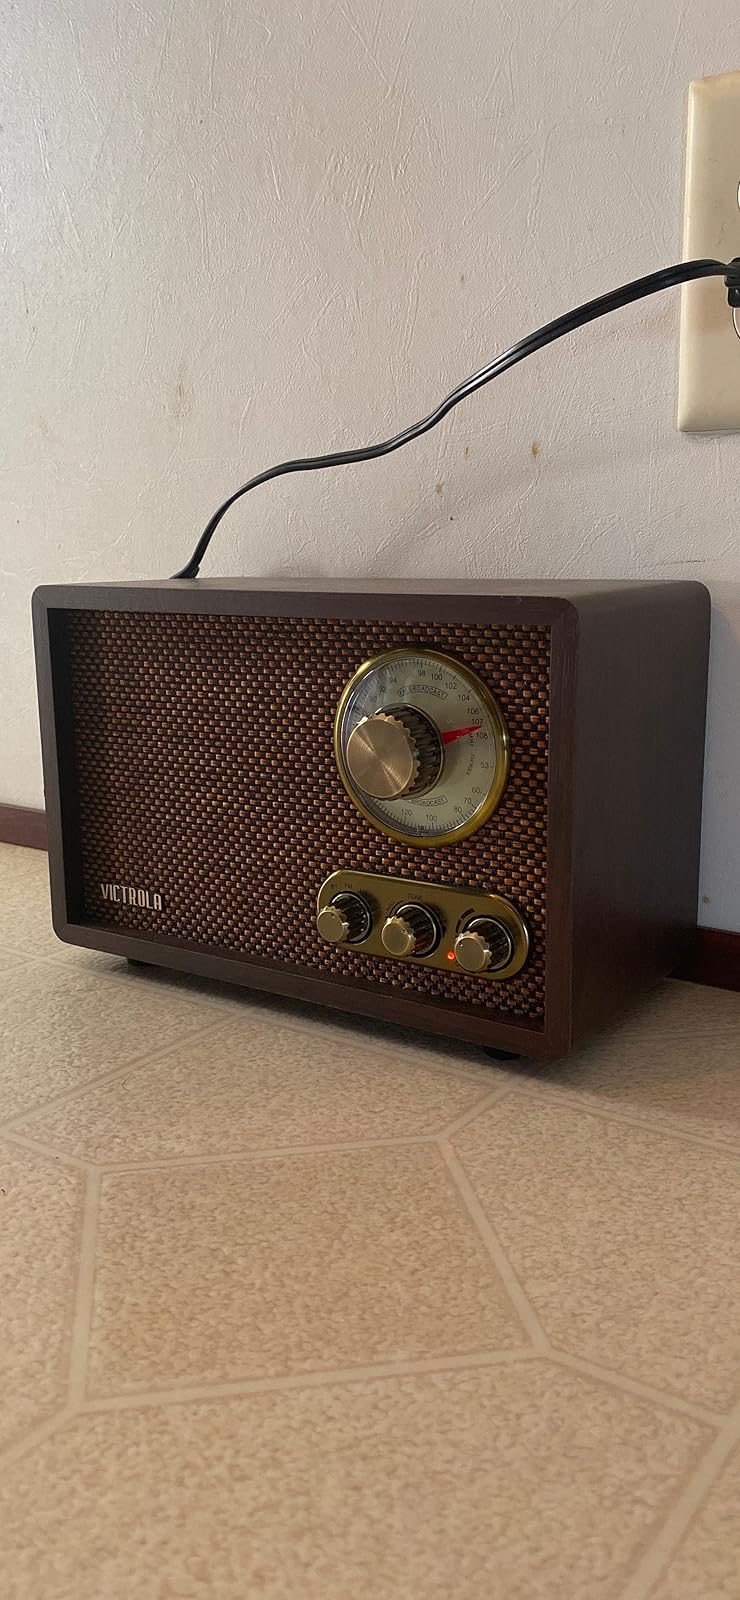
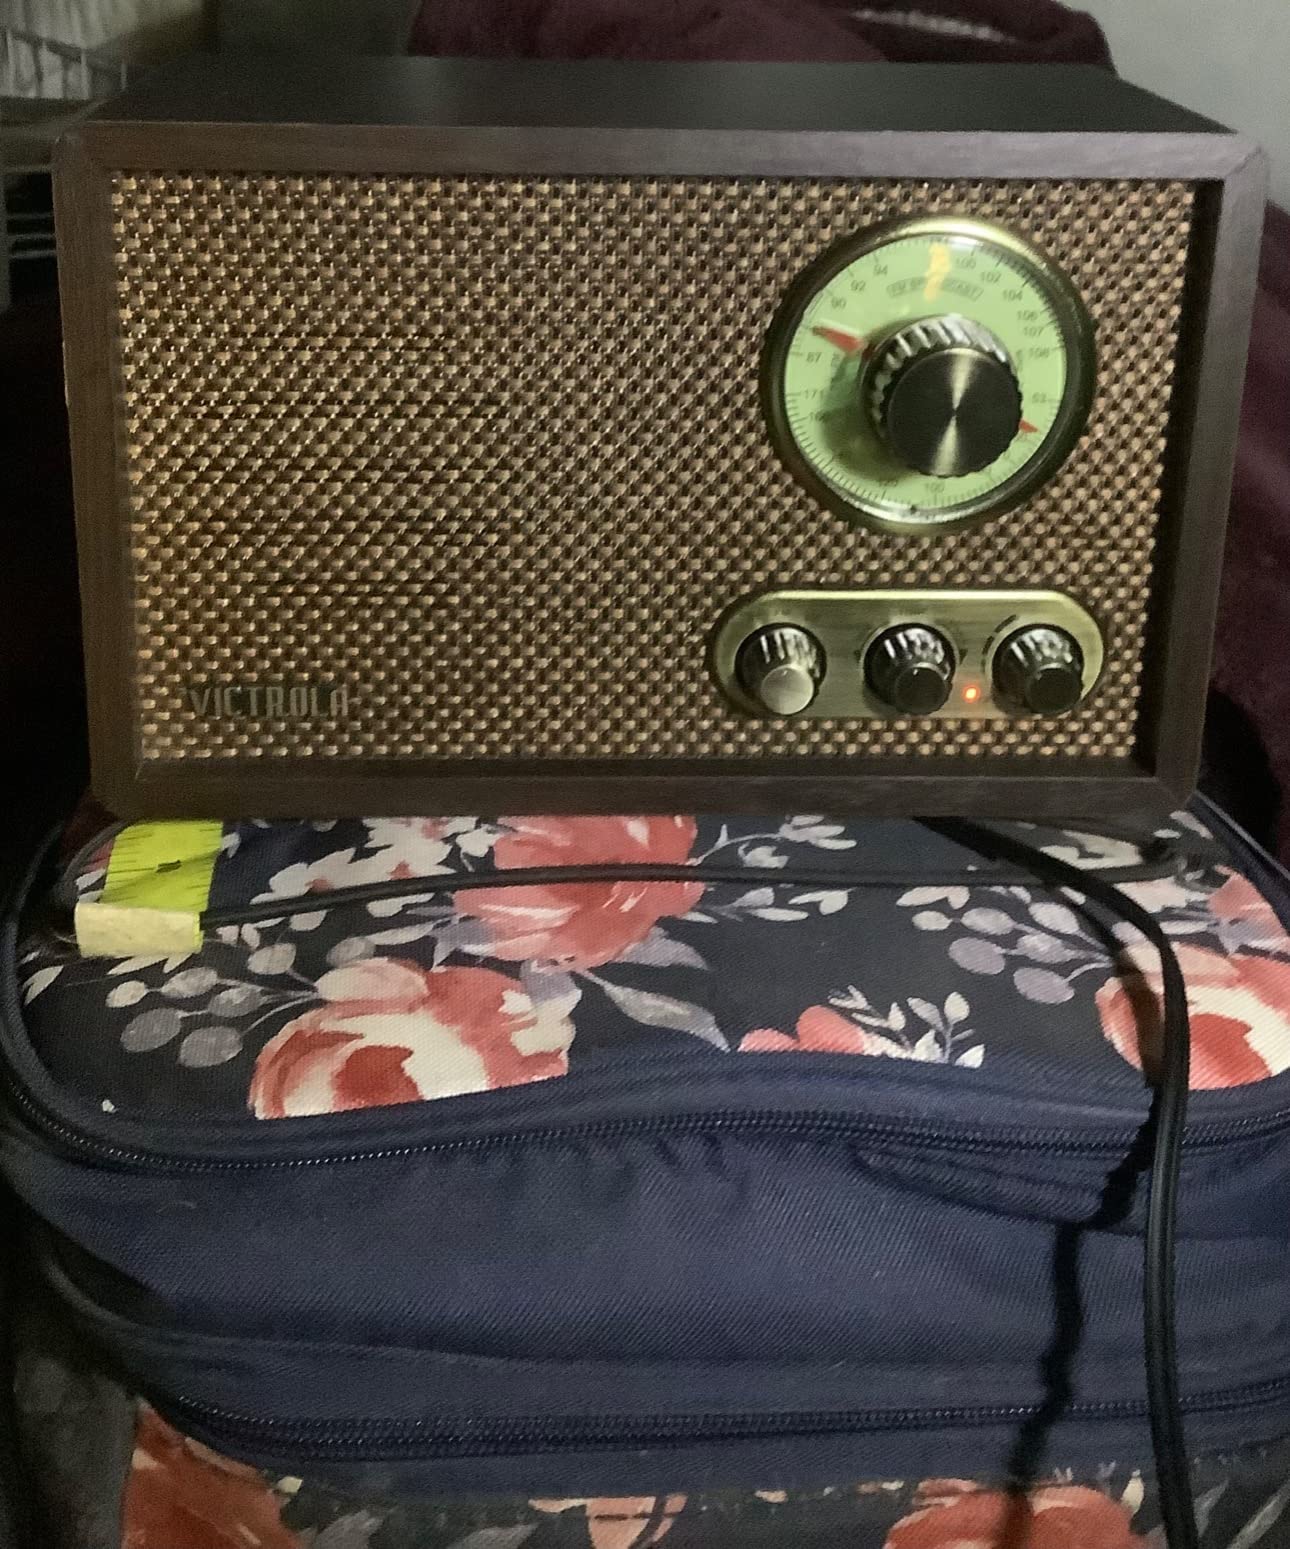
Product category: radio
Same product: yes